Cephalopod fin

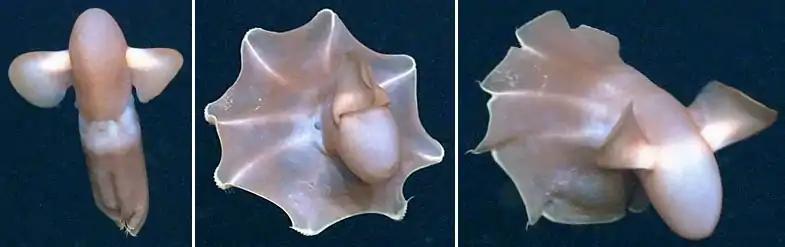
Time series showing up-and-down fin movement in an individual of the cirrate octopod "Cirroteuthis muelleri"

Certain squid species possess a tail, which is an extension of the body past the fins. The tail may be said to start at "the point where a hypothetical line, continuous with the broad posterior edge of the fin, crosses the midline of the body". This tail may be lost with age (as in most paralarval chiroteuthids) or remain through sexual maturity (as in "Grimalditeuthis"). "Grimalditeuthis" and larval "Chiroteuthis" are unusual in that they possess a pair of flotation devices or "secondary fins" attached to the tail. The vampire squid ("Vampyroteuthis infernalis") also has two pairs of fins during a brief period of its ontogeny, and secondary fins have been reported in the extinct "Trachyteuthis".